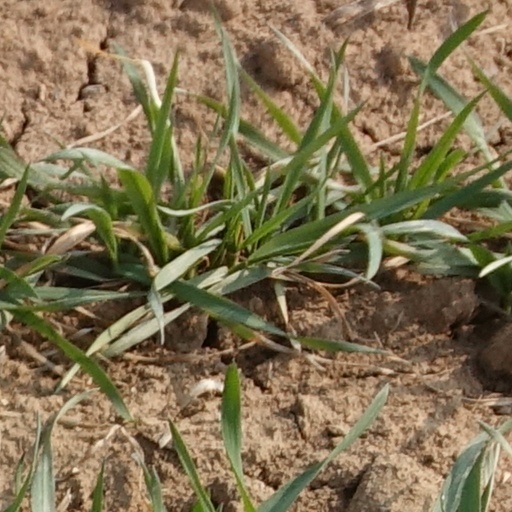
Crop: wheat